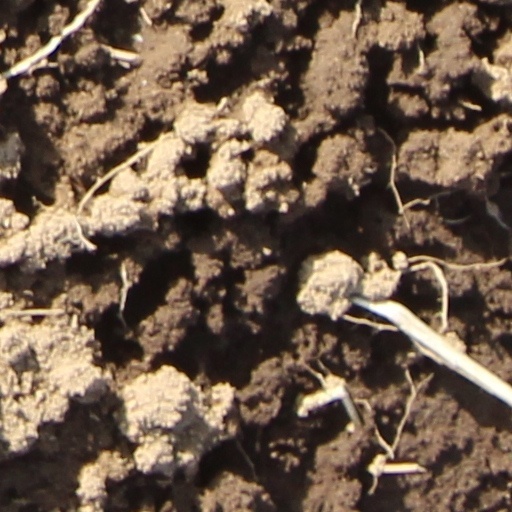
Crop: wheat